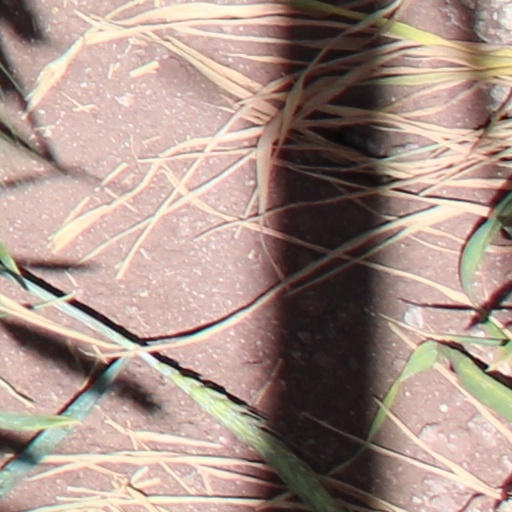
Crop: wheat